Ion Iliescu

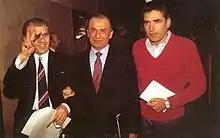
Iliescu ("centre") with FSN members Dumitru Mazilu ("left") and Petre Roman ("right") on 23 December 1989, one day after the formation of the FSN.

Iliescu proposed multi-party elections and an "original democracy". This is widely held to have meant the adoption of "Perestroika"-style reforms rather than the complete removal of existing institutions; it can be linked to the warm reception the new regime was given by Mikhail Gorbachev and the rest of the Soviet leadership, and the fact that the first post-revolutionary international agreement signed by Romania was with that country.